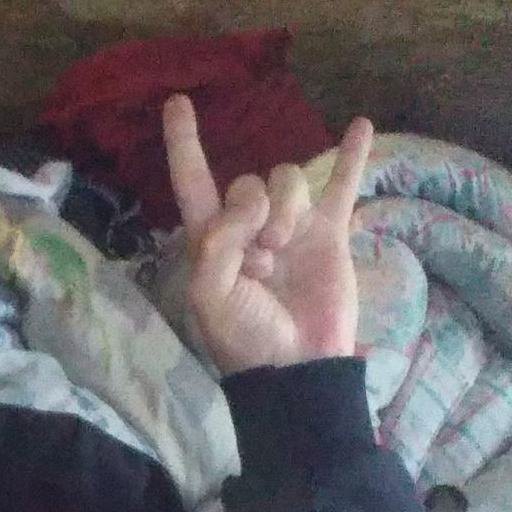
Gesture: rock